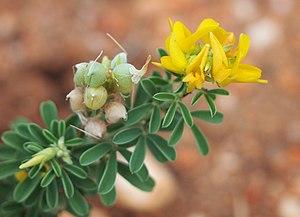
Les Crotalarieae sont une tribu de plantes dicotylédones de la famille des Fabaceae, sous-famille des Faboideae, originaire prinipalement d'Afrique, qui compte une quinzaine de genres.